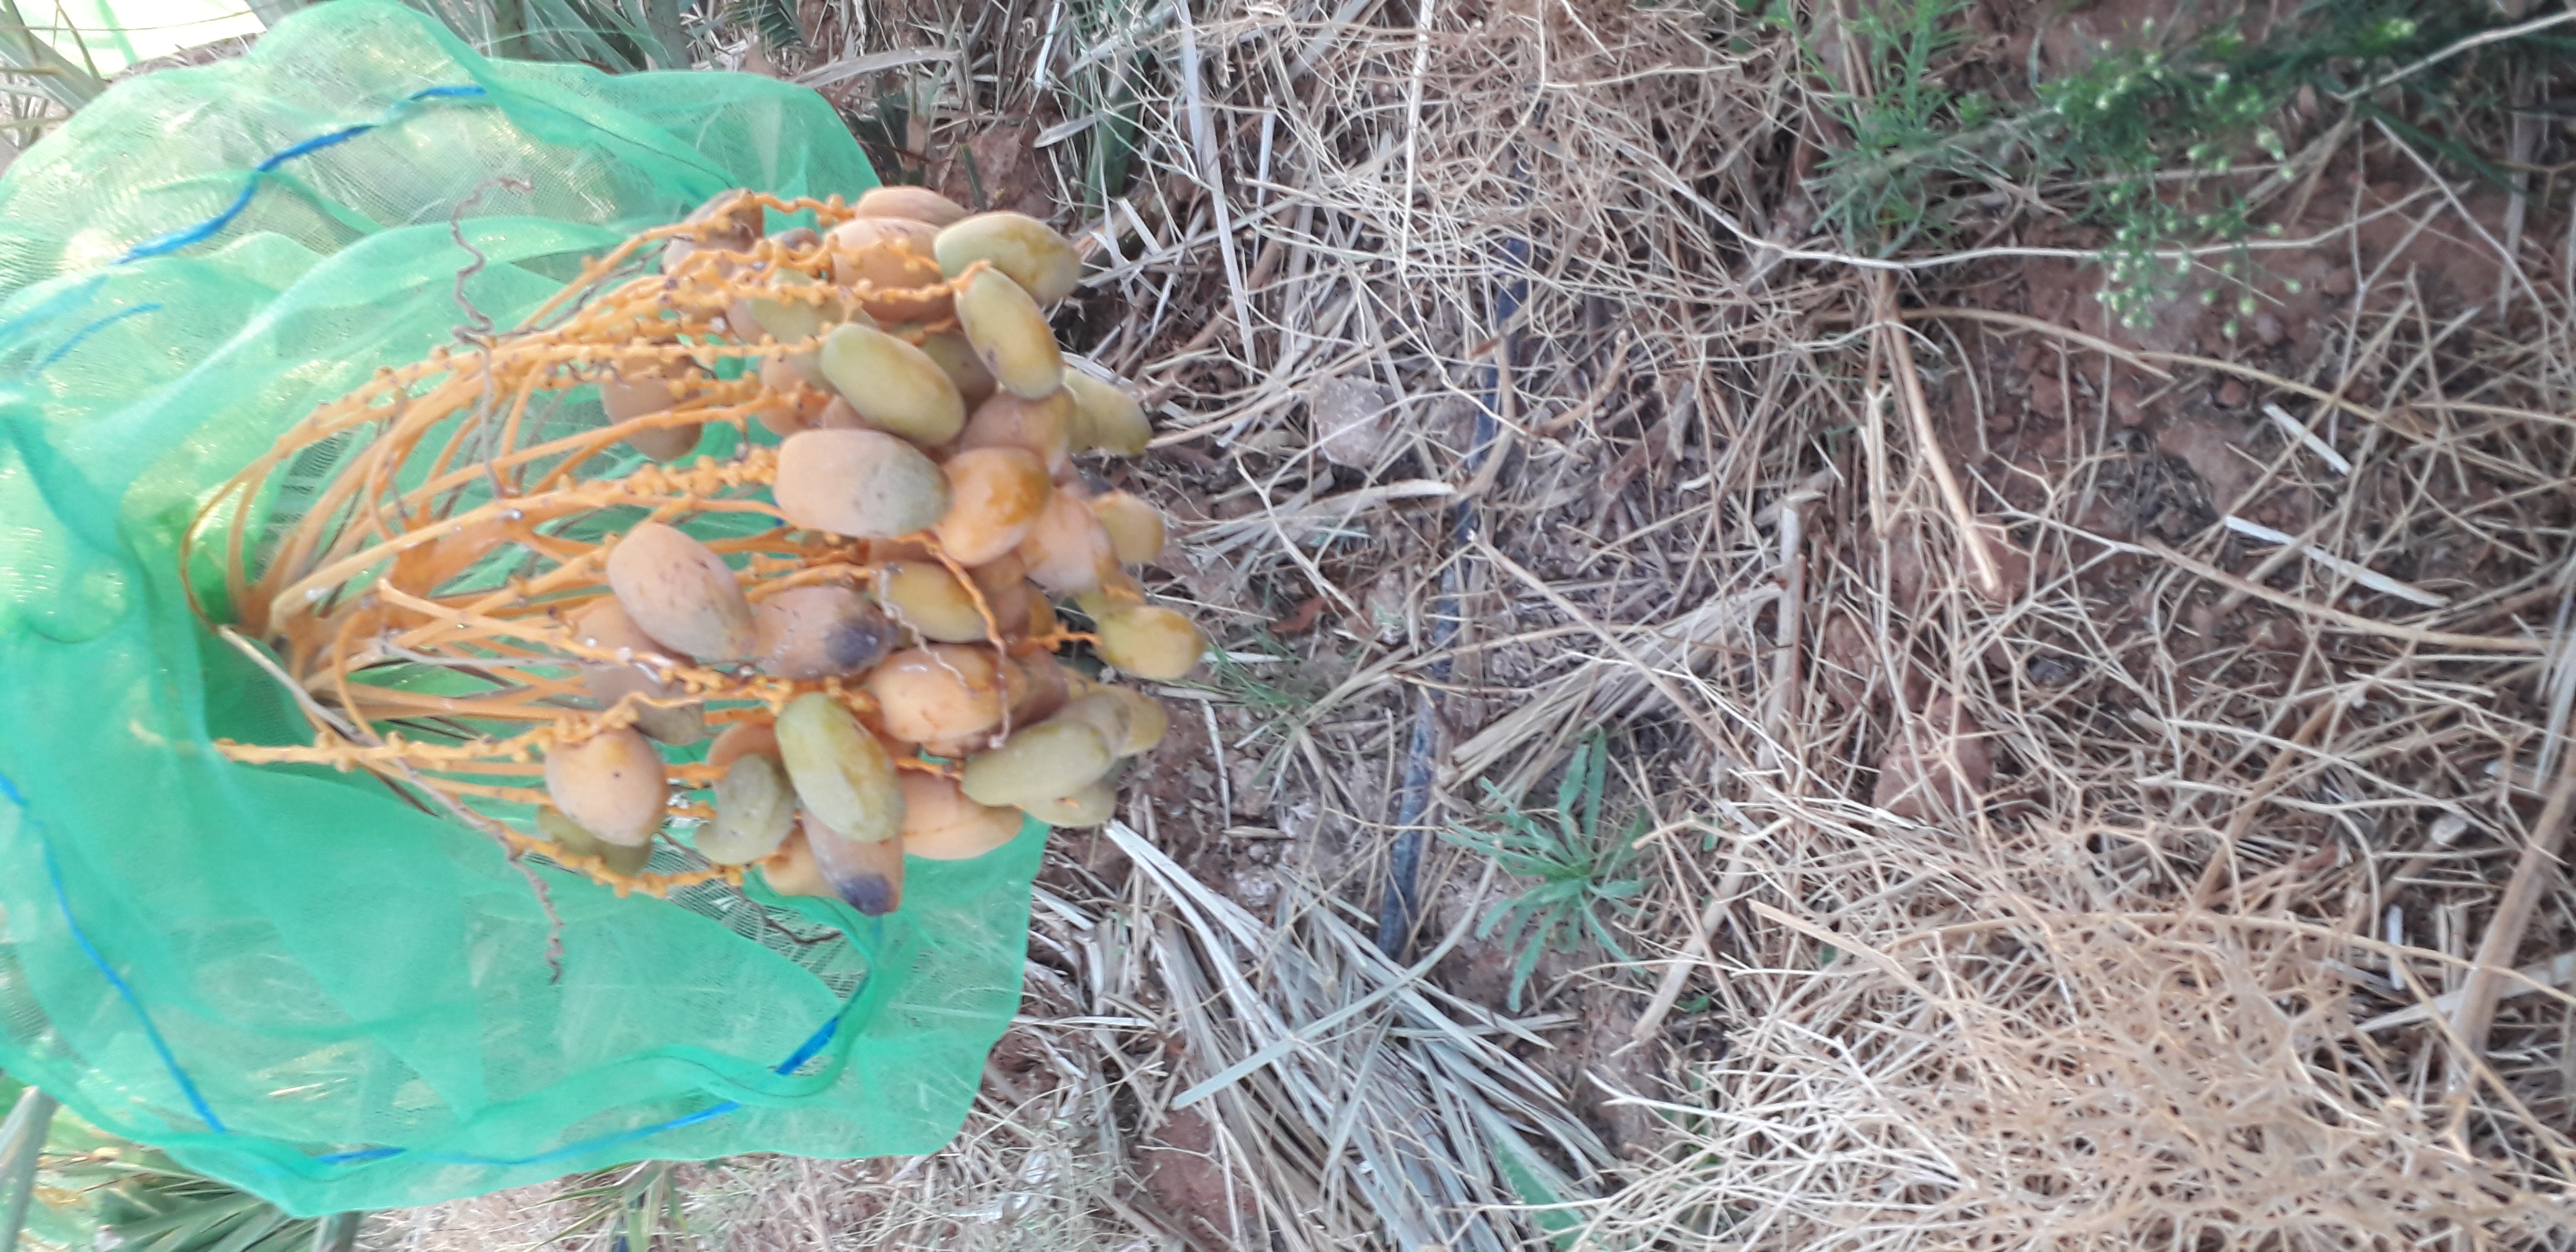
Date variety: Boumajhoul